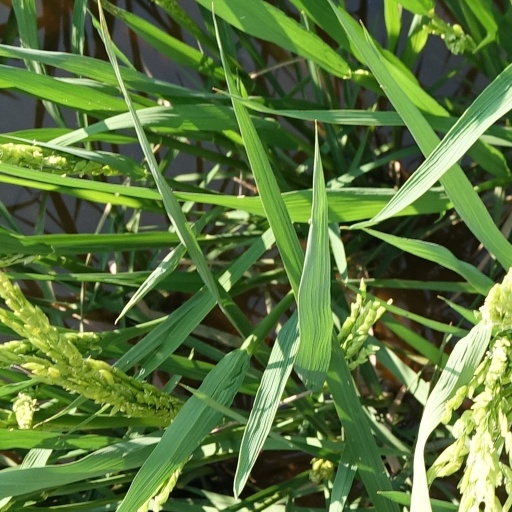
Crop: rice